St. John's Episcopal Church (Saginaw, Michigan)

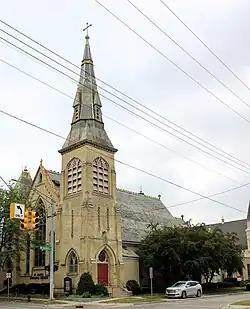
St. John's Episcopal in 2023

St. John's Episcopal Church is a historic church in Saginaw, Michigan. It was listed on the National Register of Historic Places in 1982.